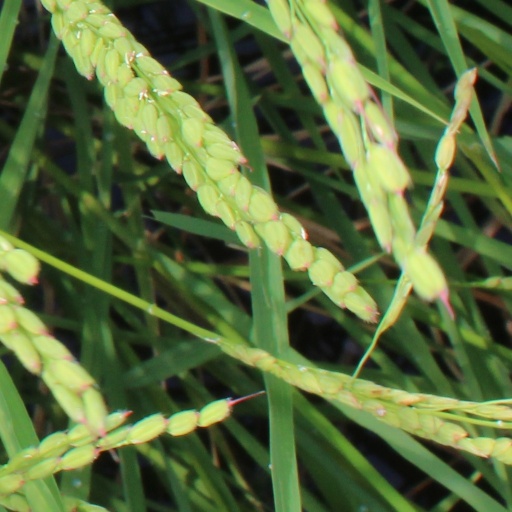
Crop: rice